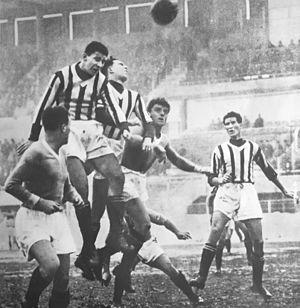
La saison 1936-1937 de la Juventus est la trente-cinquième de l'histoire du club, créé quarante ans plus tôt en 1897.
Aldo Giuseppe Borel dit Borel I, était un joueur de football italien.